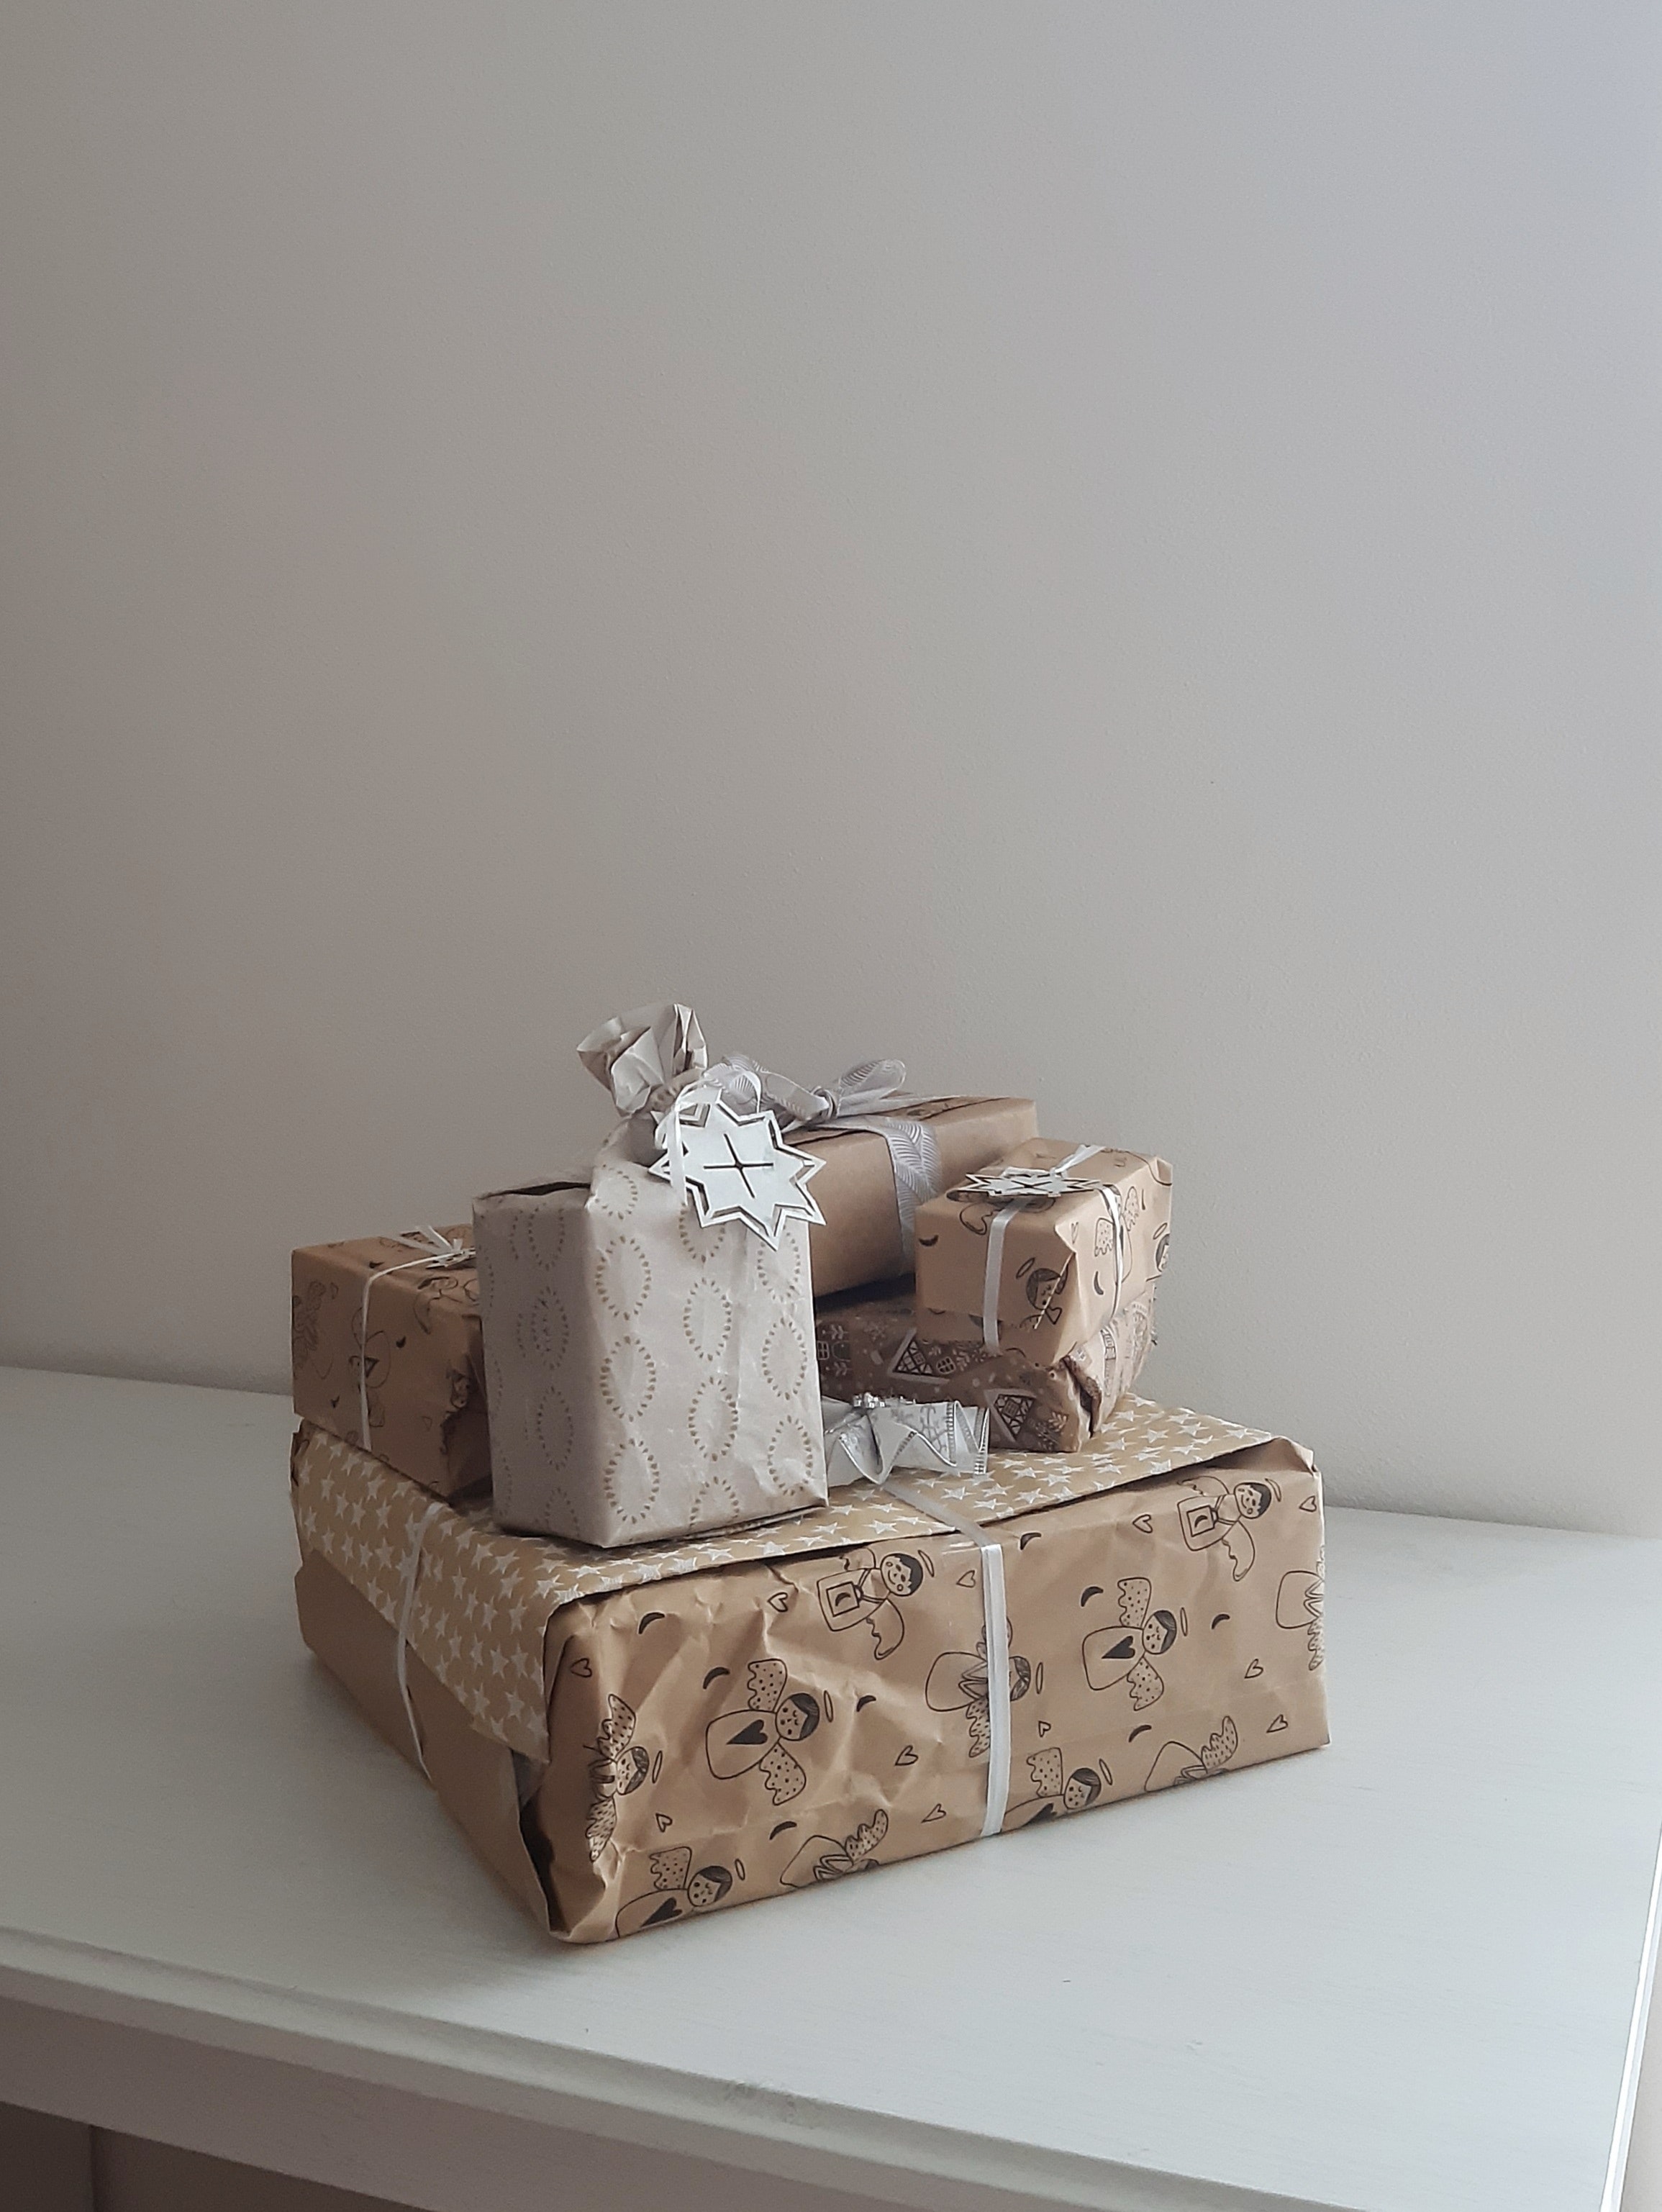
art, wood, rectangle, grey, silver, font, metal, fashion accessory, room, wedding ceremony supply, natural material, paper product, box, still life photography, creative arts, visual arts, Packing materials, hardwood, brick